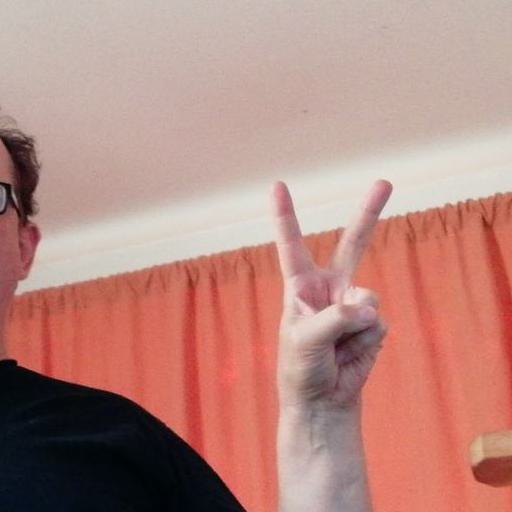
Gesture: peace